Catholic Church and the Age of Discovery

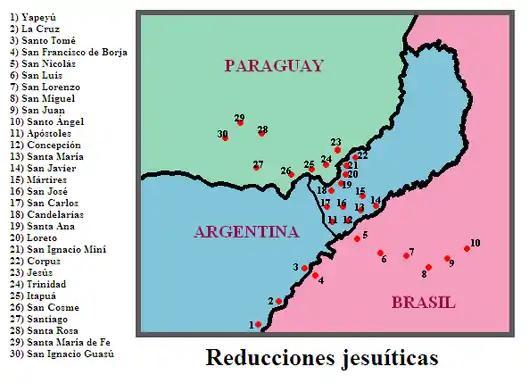
Location of the most important Jesuit Reductions in the Southern Cone, with present political divisions.

The first attempt by Jesuits to reach China was made in 1552 by St. Francis Xavier, Navarrese priest and missionary and founding member of the Society. Xavier, however, died the same year on the Chinese island of Shangchuan, without having reached the mainland. Three decades later, in 1582, led by several figures including the prominent Italian Matteo Ricci, Jesuits once again initiated mission work in China, ultimately introducing Western science, mathematics, astronomy, and visual arts to the imperial court, and carrying on significant inter-cultural and philosophical dialogue with Chinese scholars, particularly representatives of Confucianism. At the time of their peak influence, members of the Jesuit delegation were considered some of the emperor's most valued and trusted advisors, holding numerous prestigious posts in the imperial government. Many Chinese, including notable former Confucian scholars, adopted Christianity and became priests and members of the Society of Jesus.